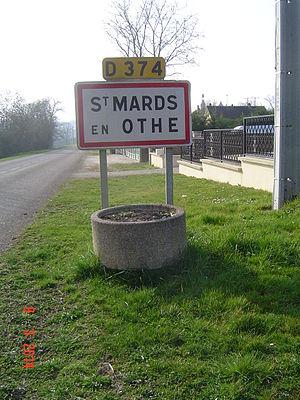
Saint-Mards-en-Othe - Panneau à l'entrée du village
Saint-Mards-en-Othe est une commune française, située dans le département de l'Aube en région Grand Est.